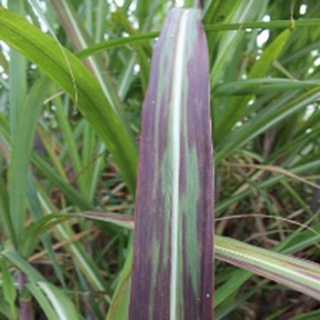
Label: sugarcane_bacterial_blight